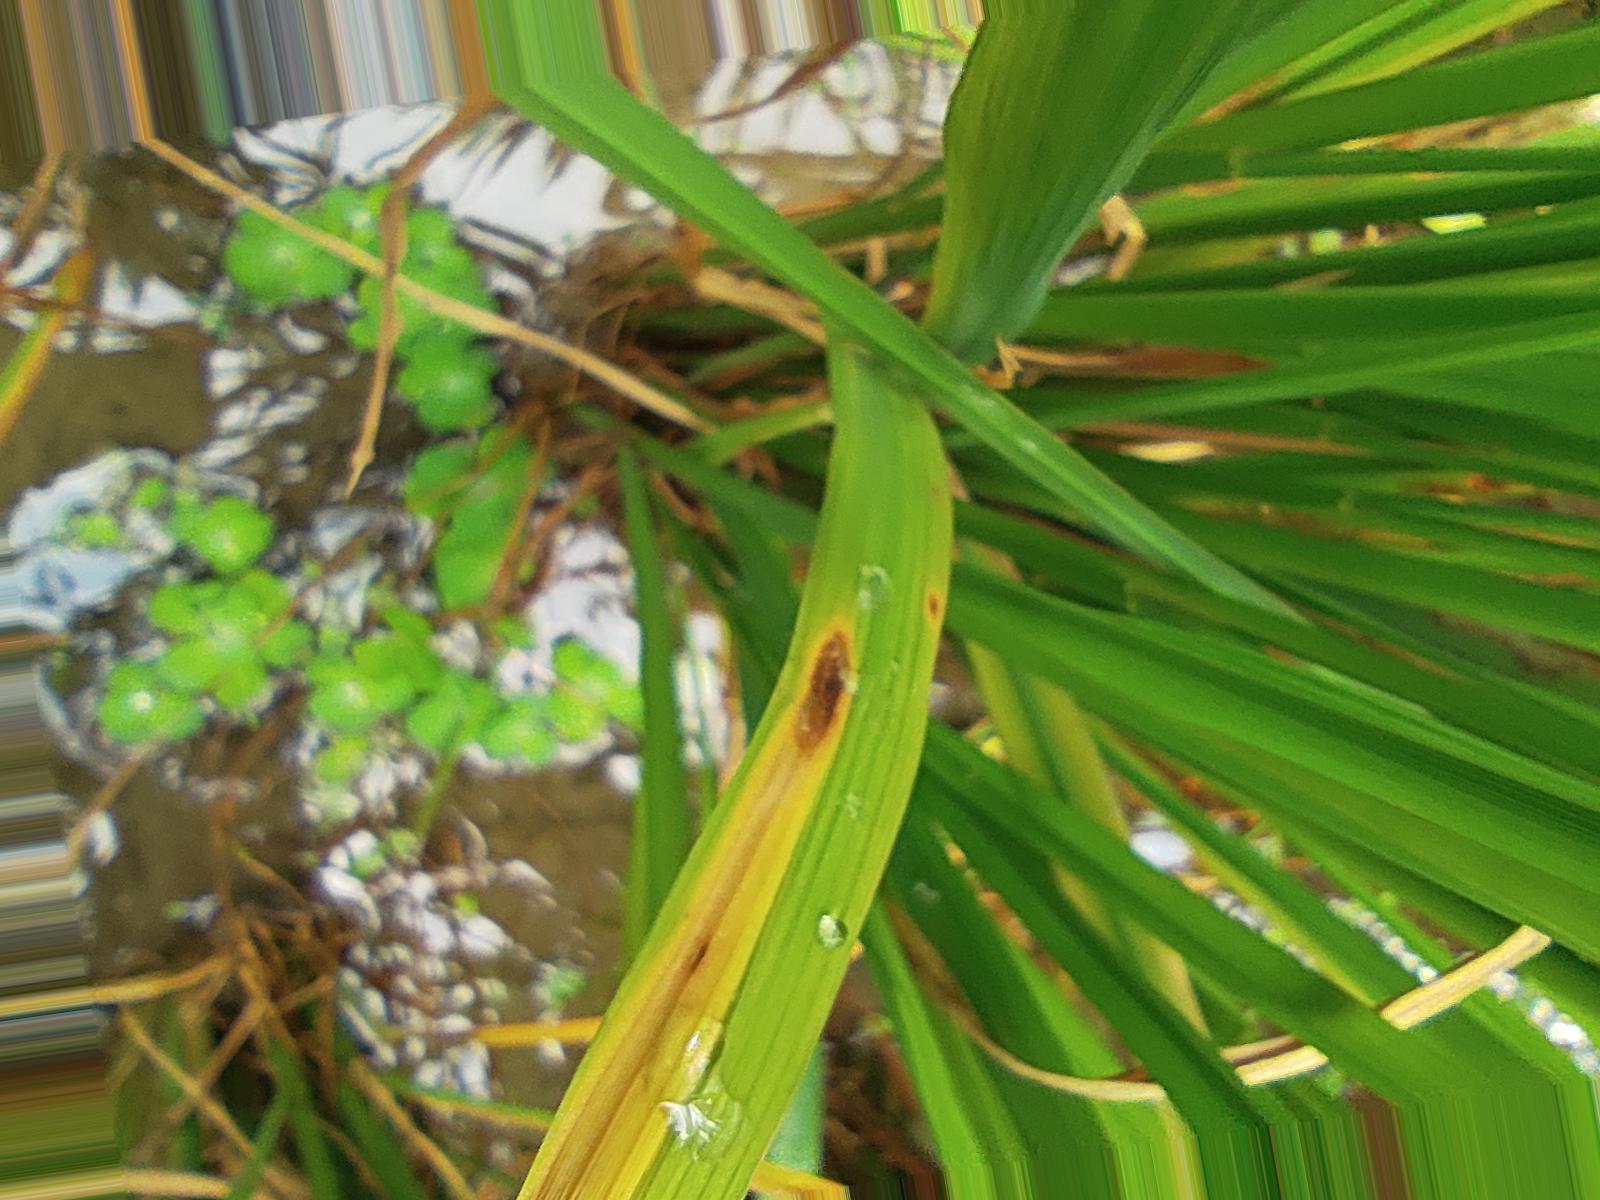
Nhãn: Bệnh Gạch Nâu ( Narrow Brown Spot )